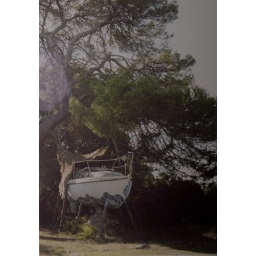
boat house under pine tree